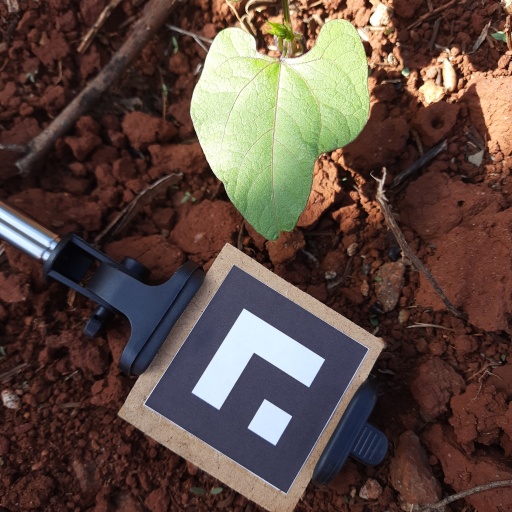
Observations: wavy surface, no eating holes, under sunlight